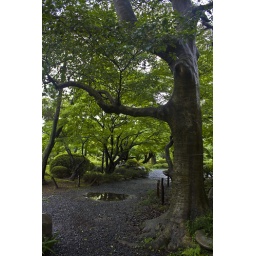
Nagoya Castle, NagoyaSoaking wet from raining, the gardens of the castle were quite slippery and very rich in green color.